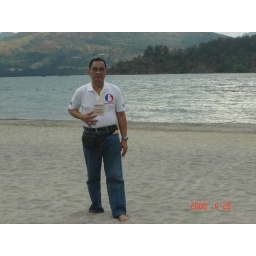
Taken at white sand of White Rock Resort in Sybic Zambakles on April 30-2008